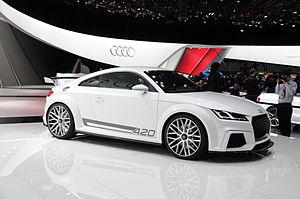
Salon international de l'automobile de Genève 2014